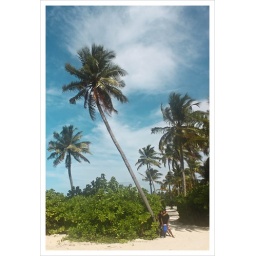
My sisters posing by a the ever common coconut palm tree as we headed down to the beach to snorkel.